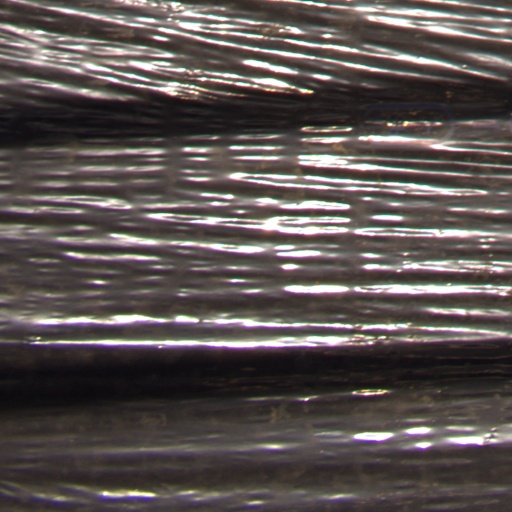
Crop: Jerusalem artichoke